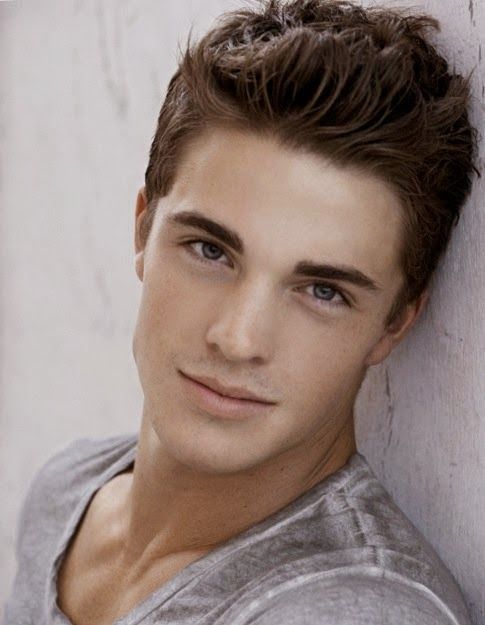
Label: Colored